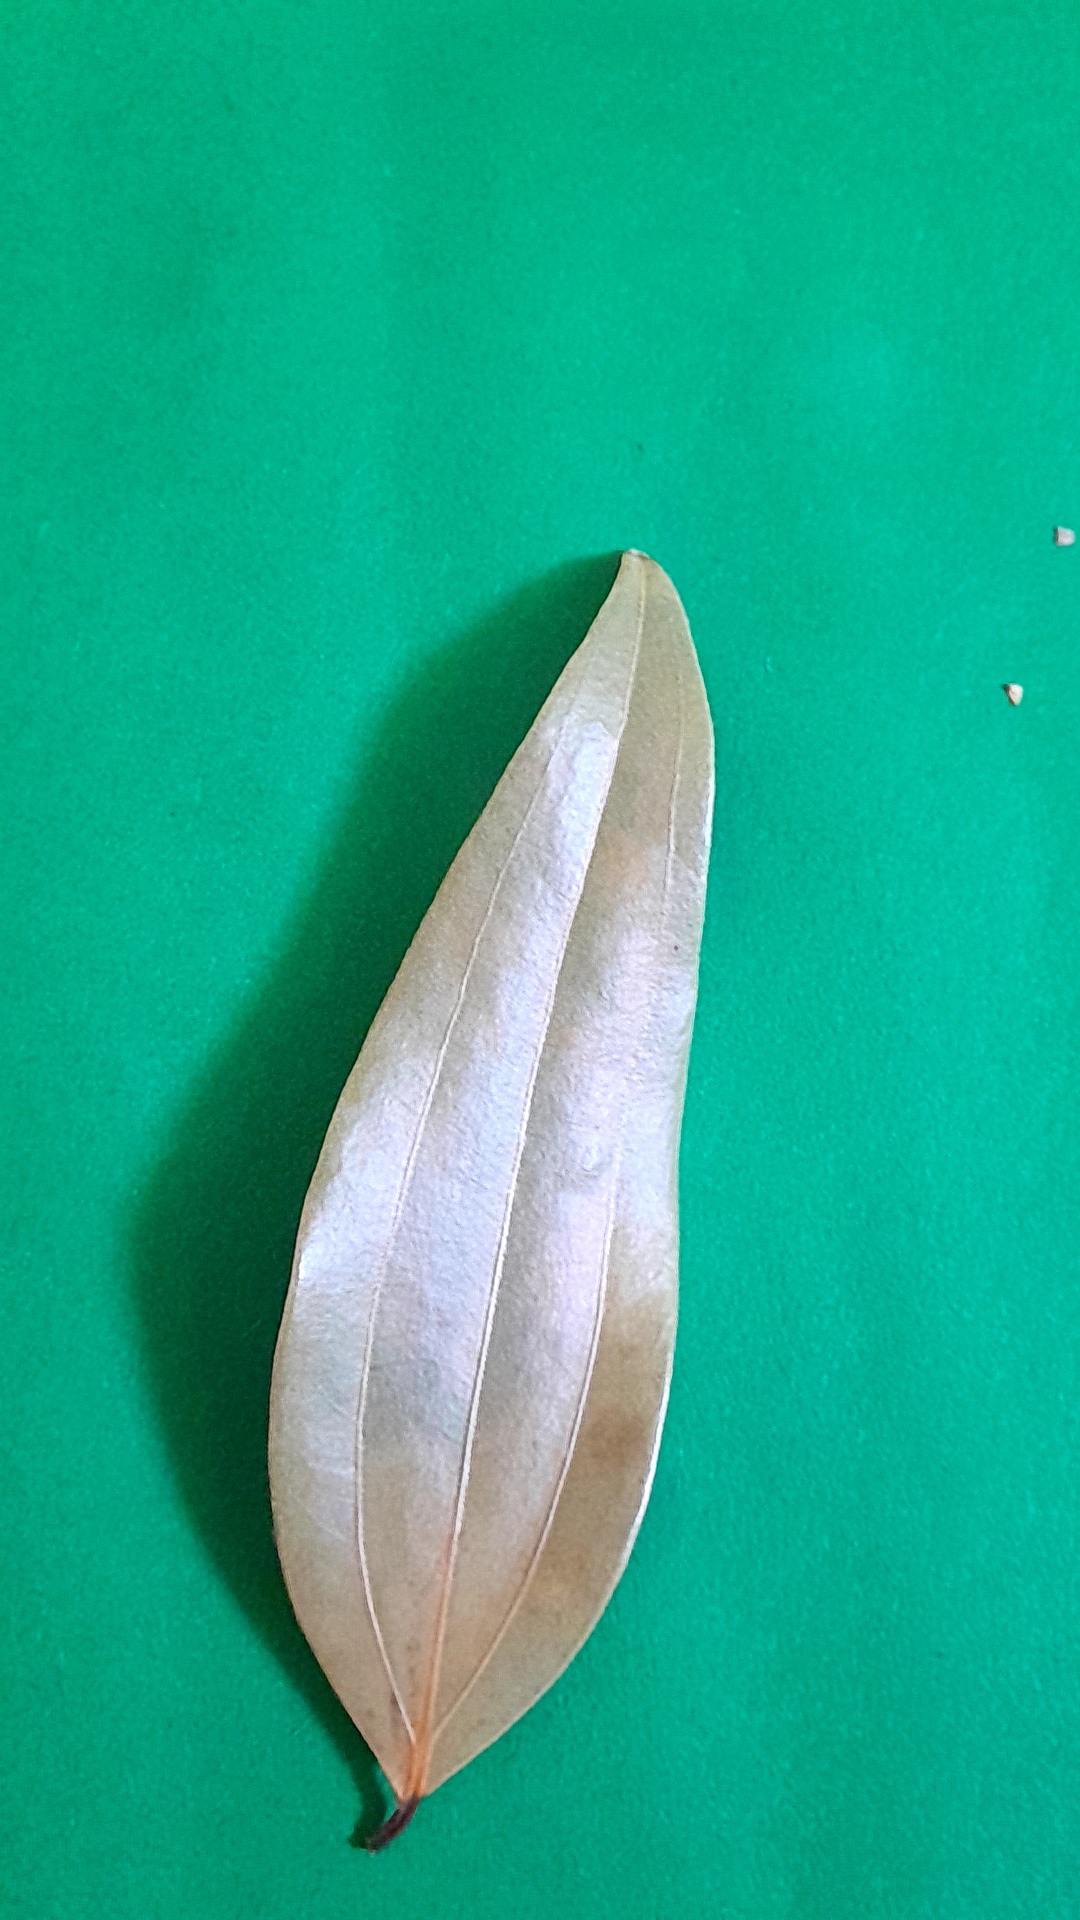
Label: Dry Leaf